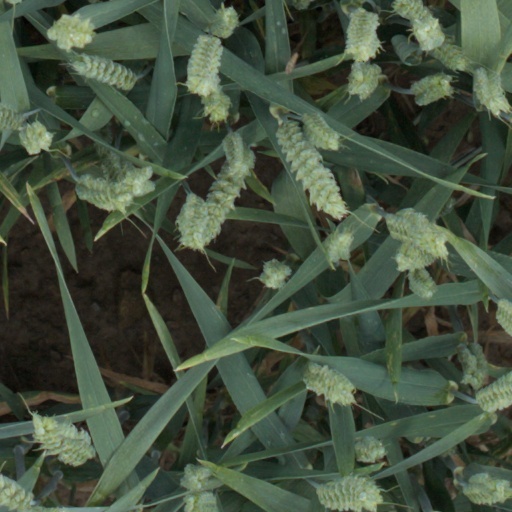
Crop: wheat